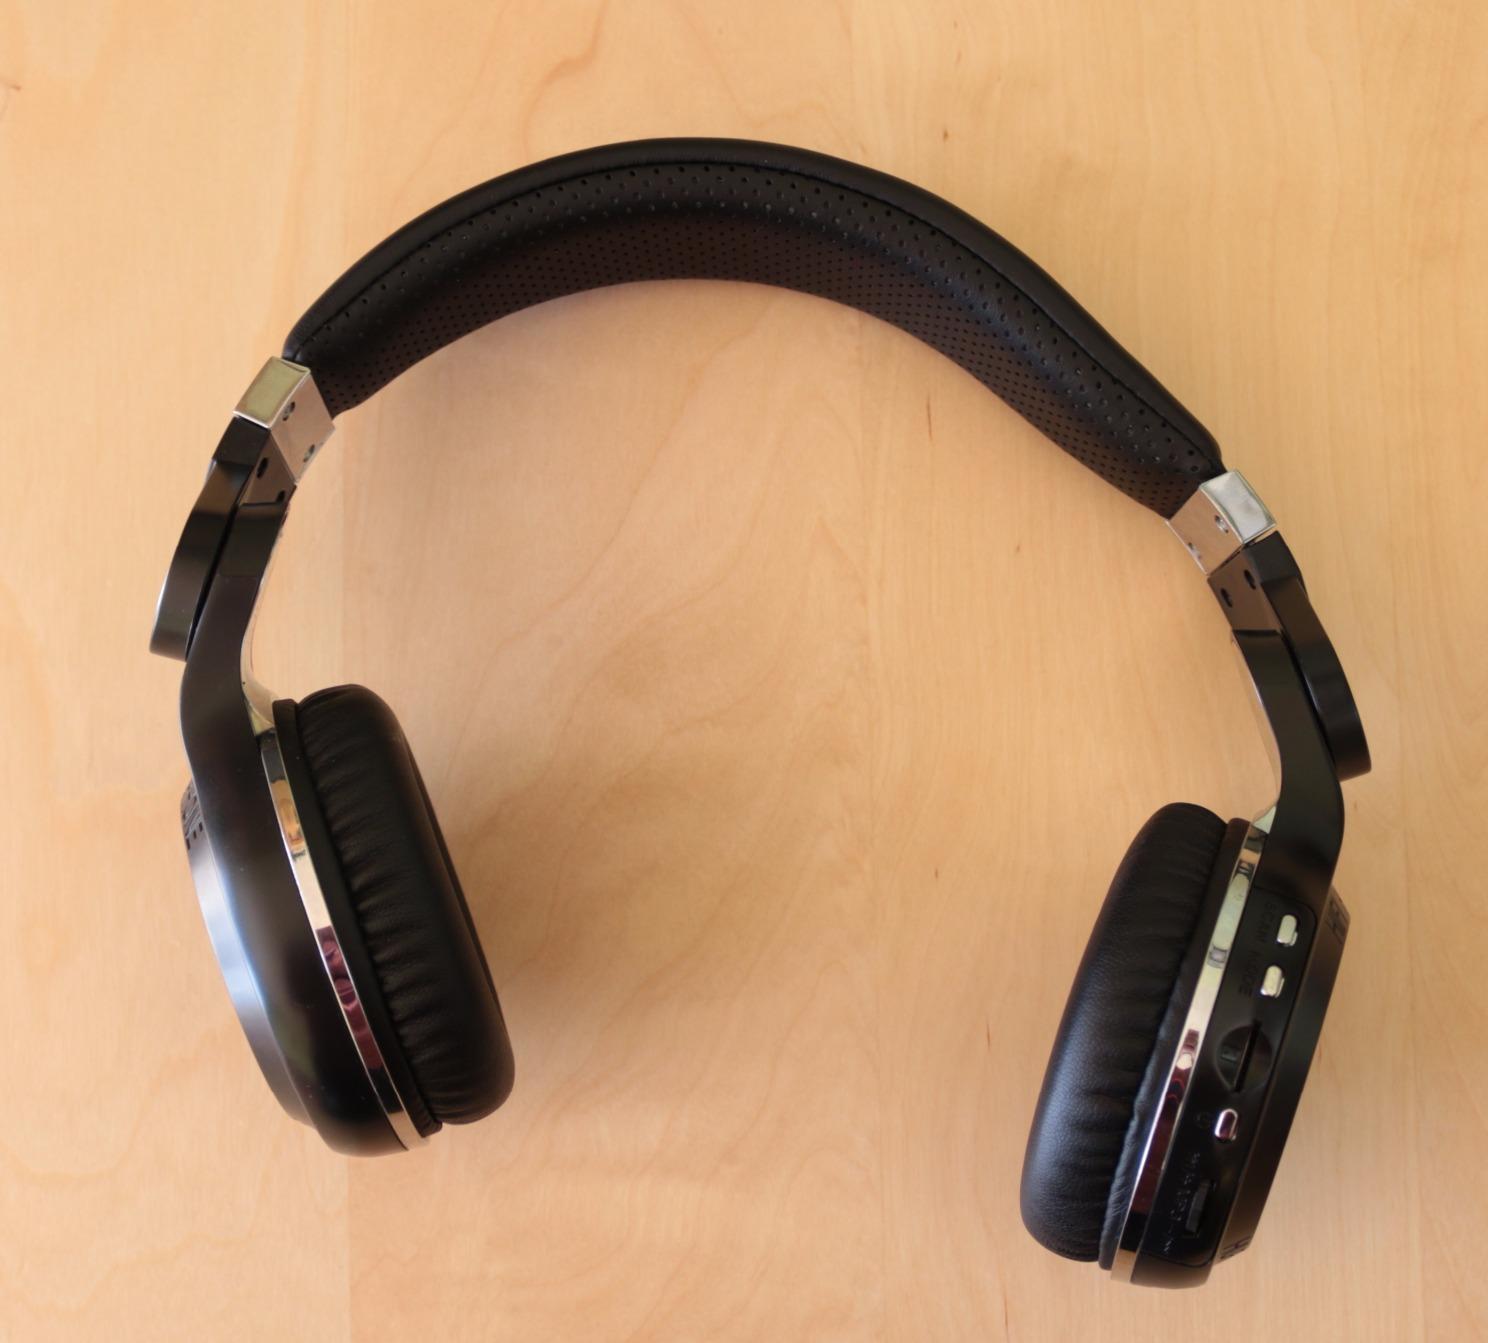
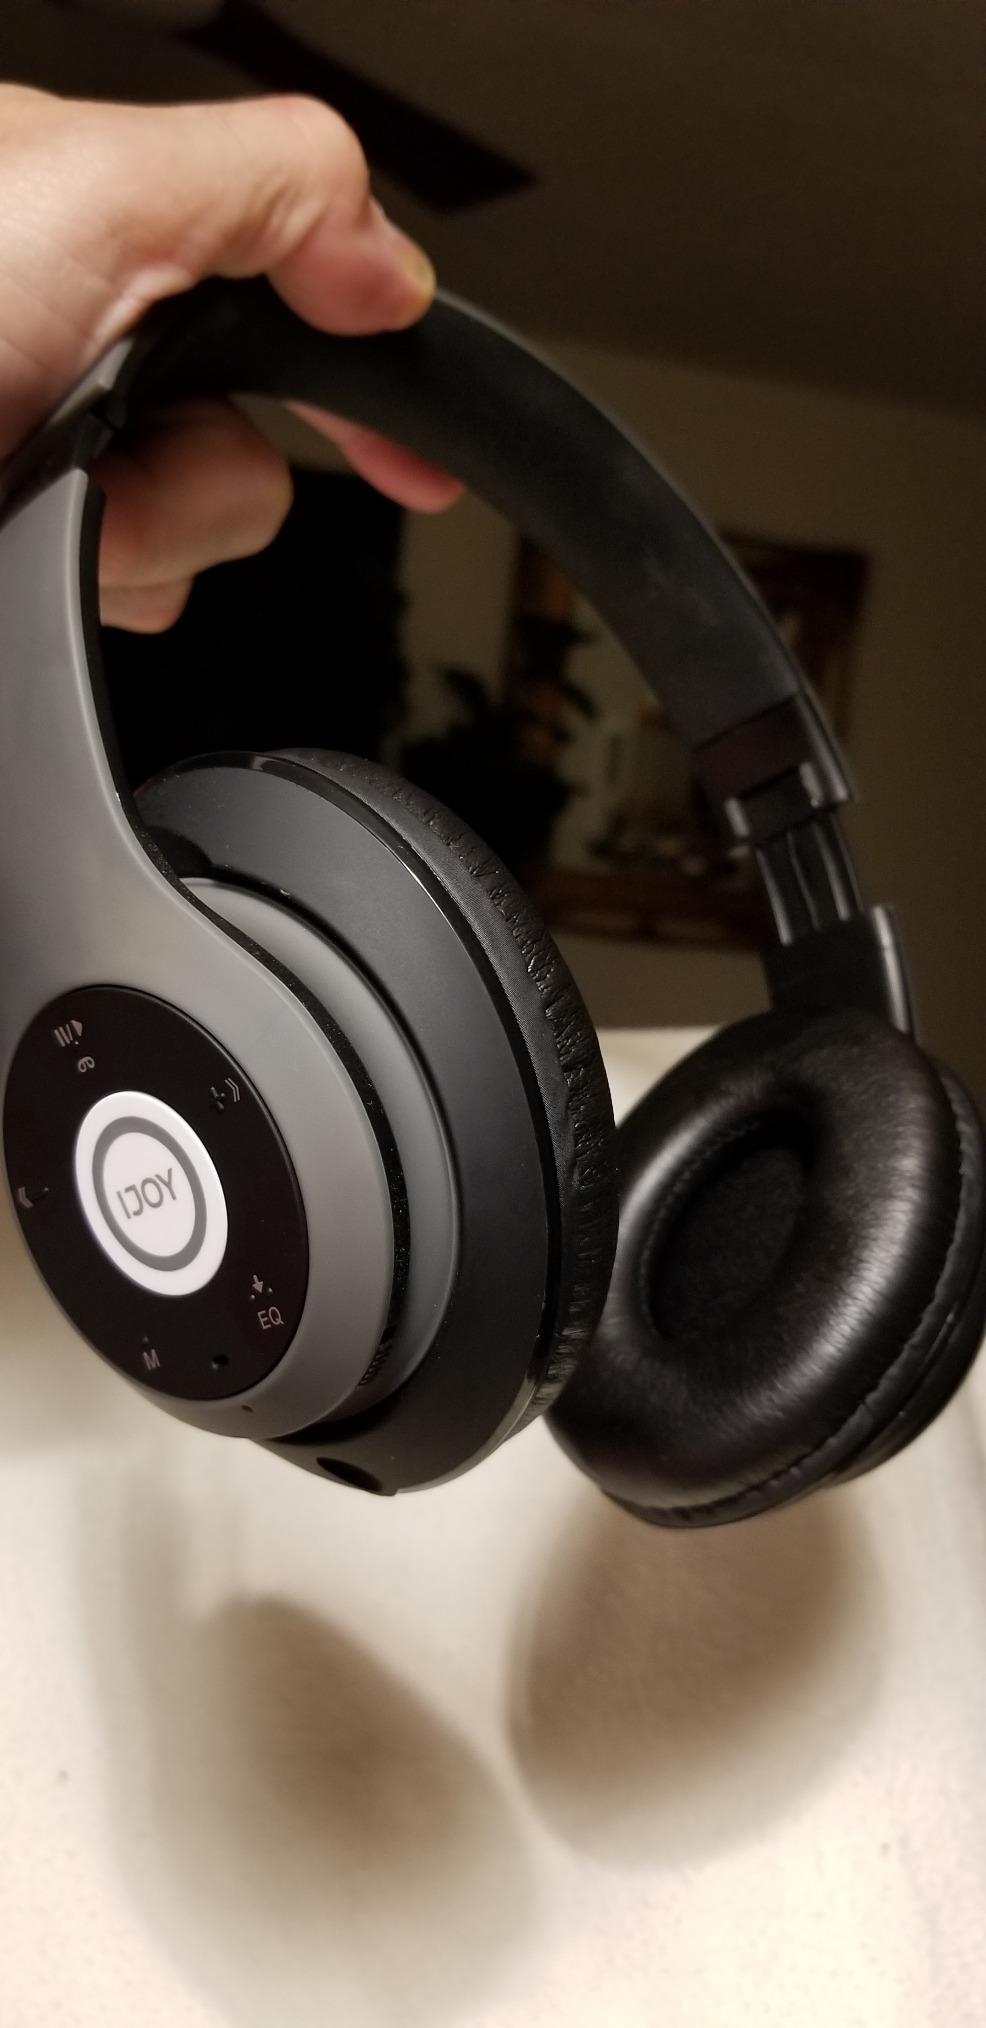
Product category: headphones
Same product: no